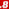
Number: 8